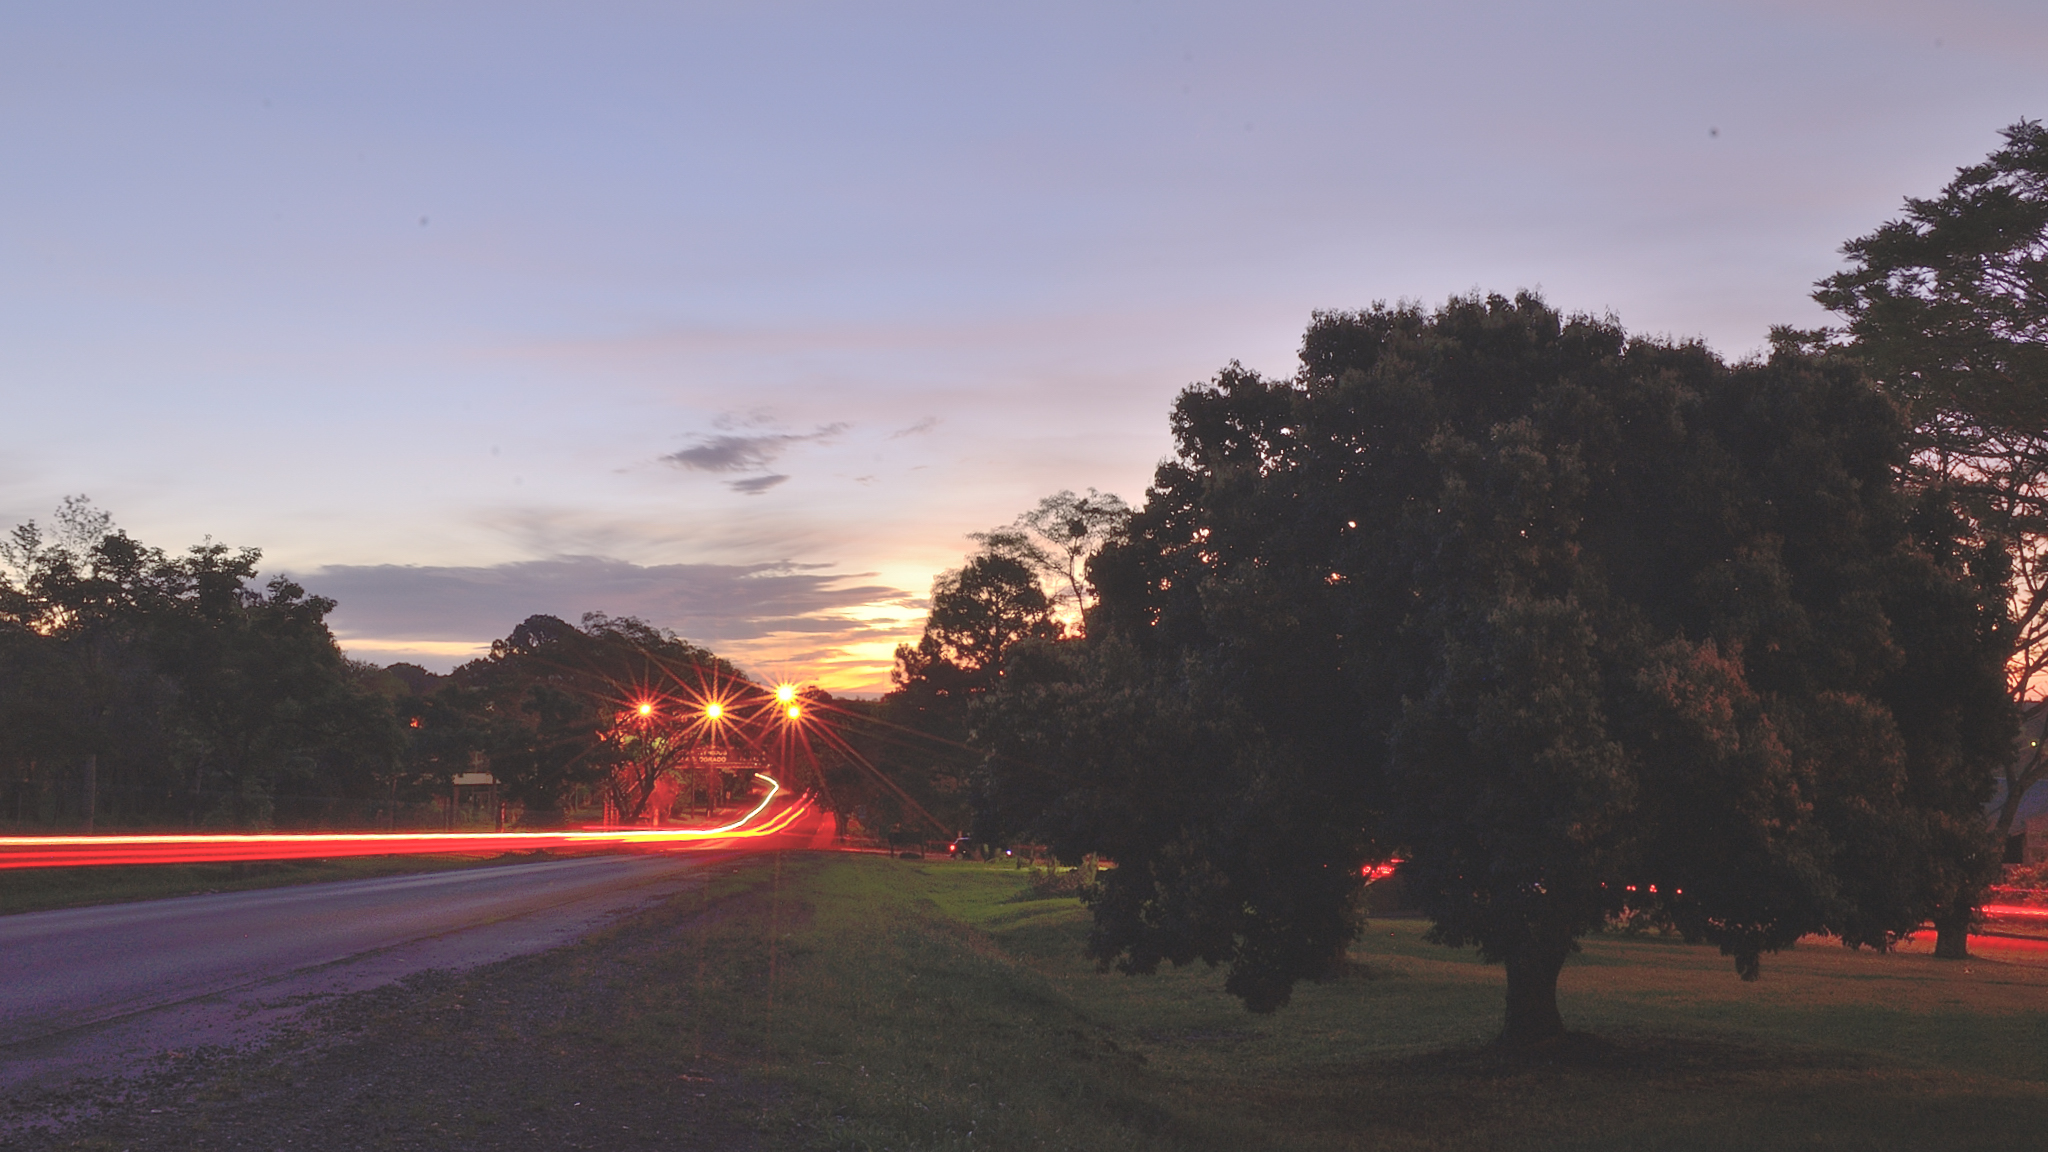
tree, sky, sun, sunrise, sunset, night, sunlight, morning, dawn, dusk, evening, twilight, road trip, atardecer, eldorado, misiones, flickrfriday, bienvenido, twiligth